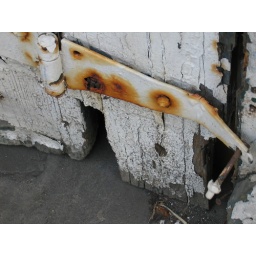
rusting out door hinge on an abandoned building in downtown Atlanta